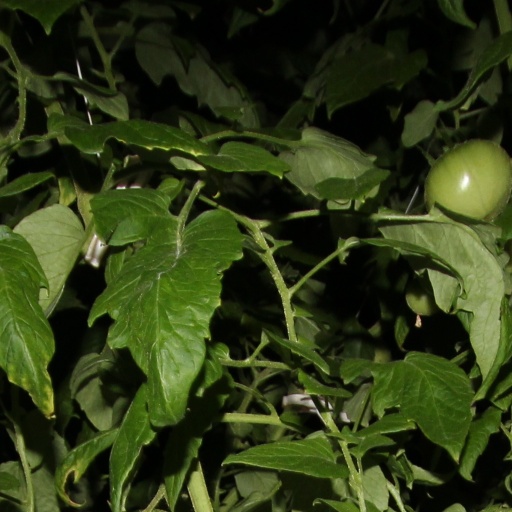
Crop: tomato